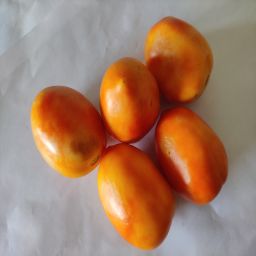
Crop: Tomato
Quality: Ripe